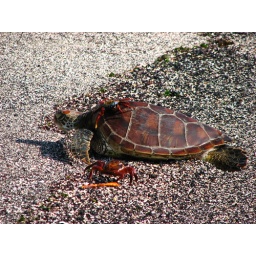
Pacific green turtle being used as a stepladder by Sally Lightfoot crabs